Tholos (architecture)

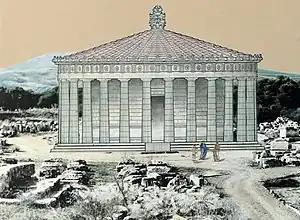
One reconstruction of the Tholos of Epidauros

In Ancient Greek architecture, the tholos form was used for a variety of buildings with different purposes. A few were round temples of Greek peripteral design completely encircled by a colonnade, but most served other functions, and some were architecturally innovative. According to A. W. Lawrence, by the 4th century BC, "their more or less secular functions gave partial exemption from the austere conventions that governed the design of temples". No Greek tholos except the Choragic Monument of Lysicrates remains anything like intact, with most known only by excavation of their distinctive circular foundations, and other parts found lying on the site.